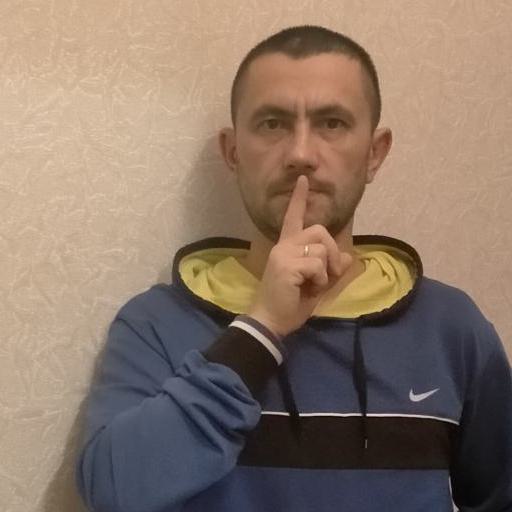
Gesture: mute